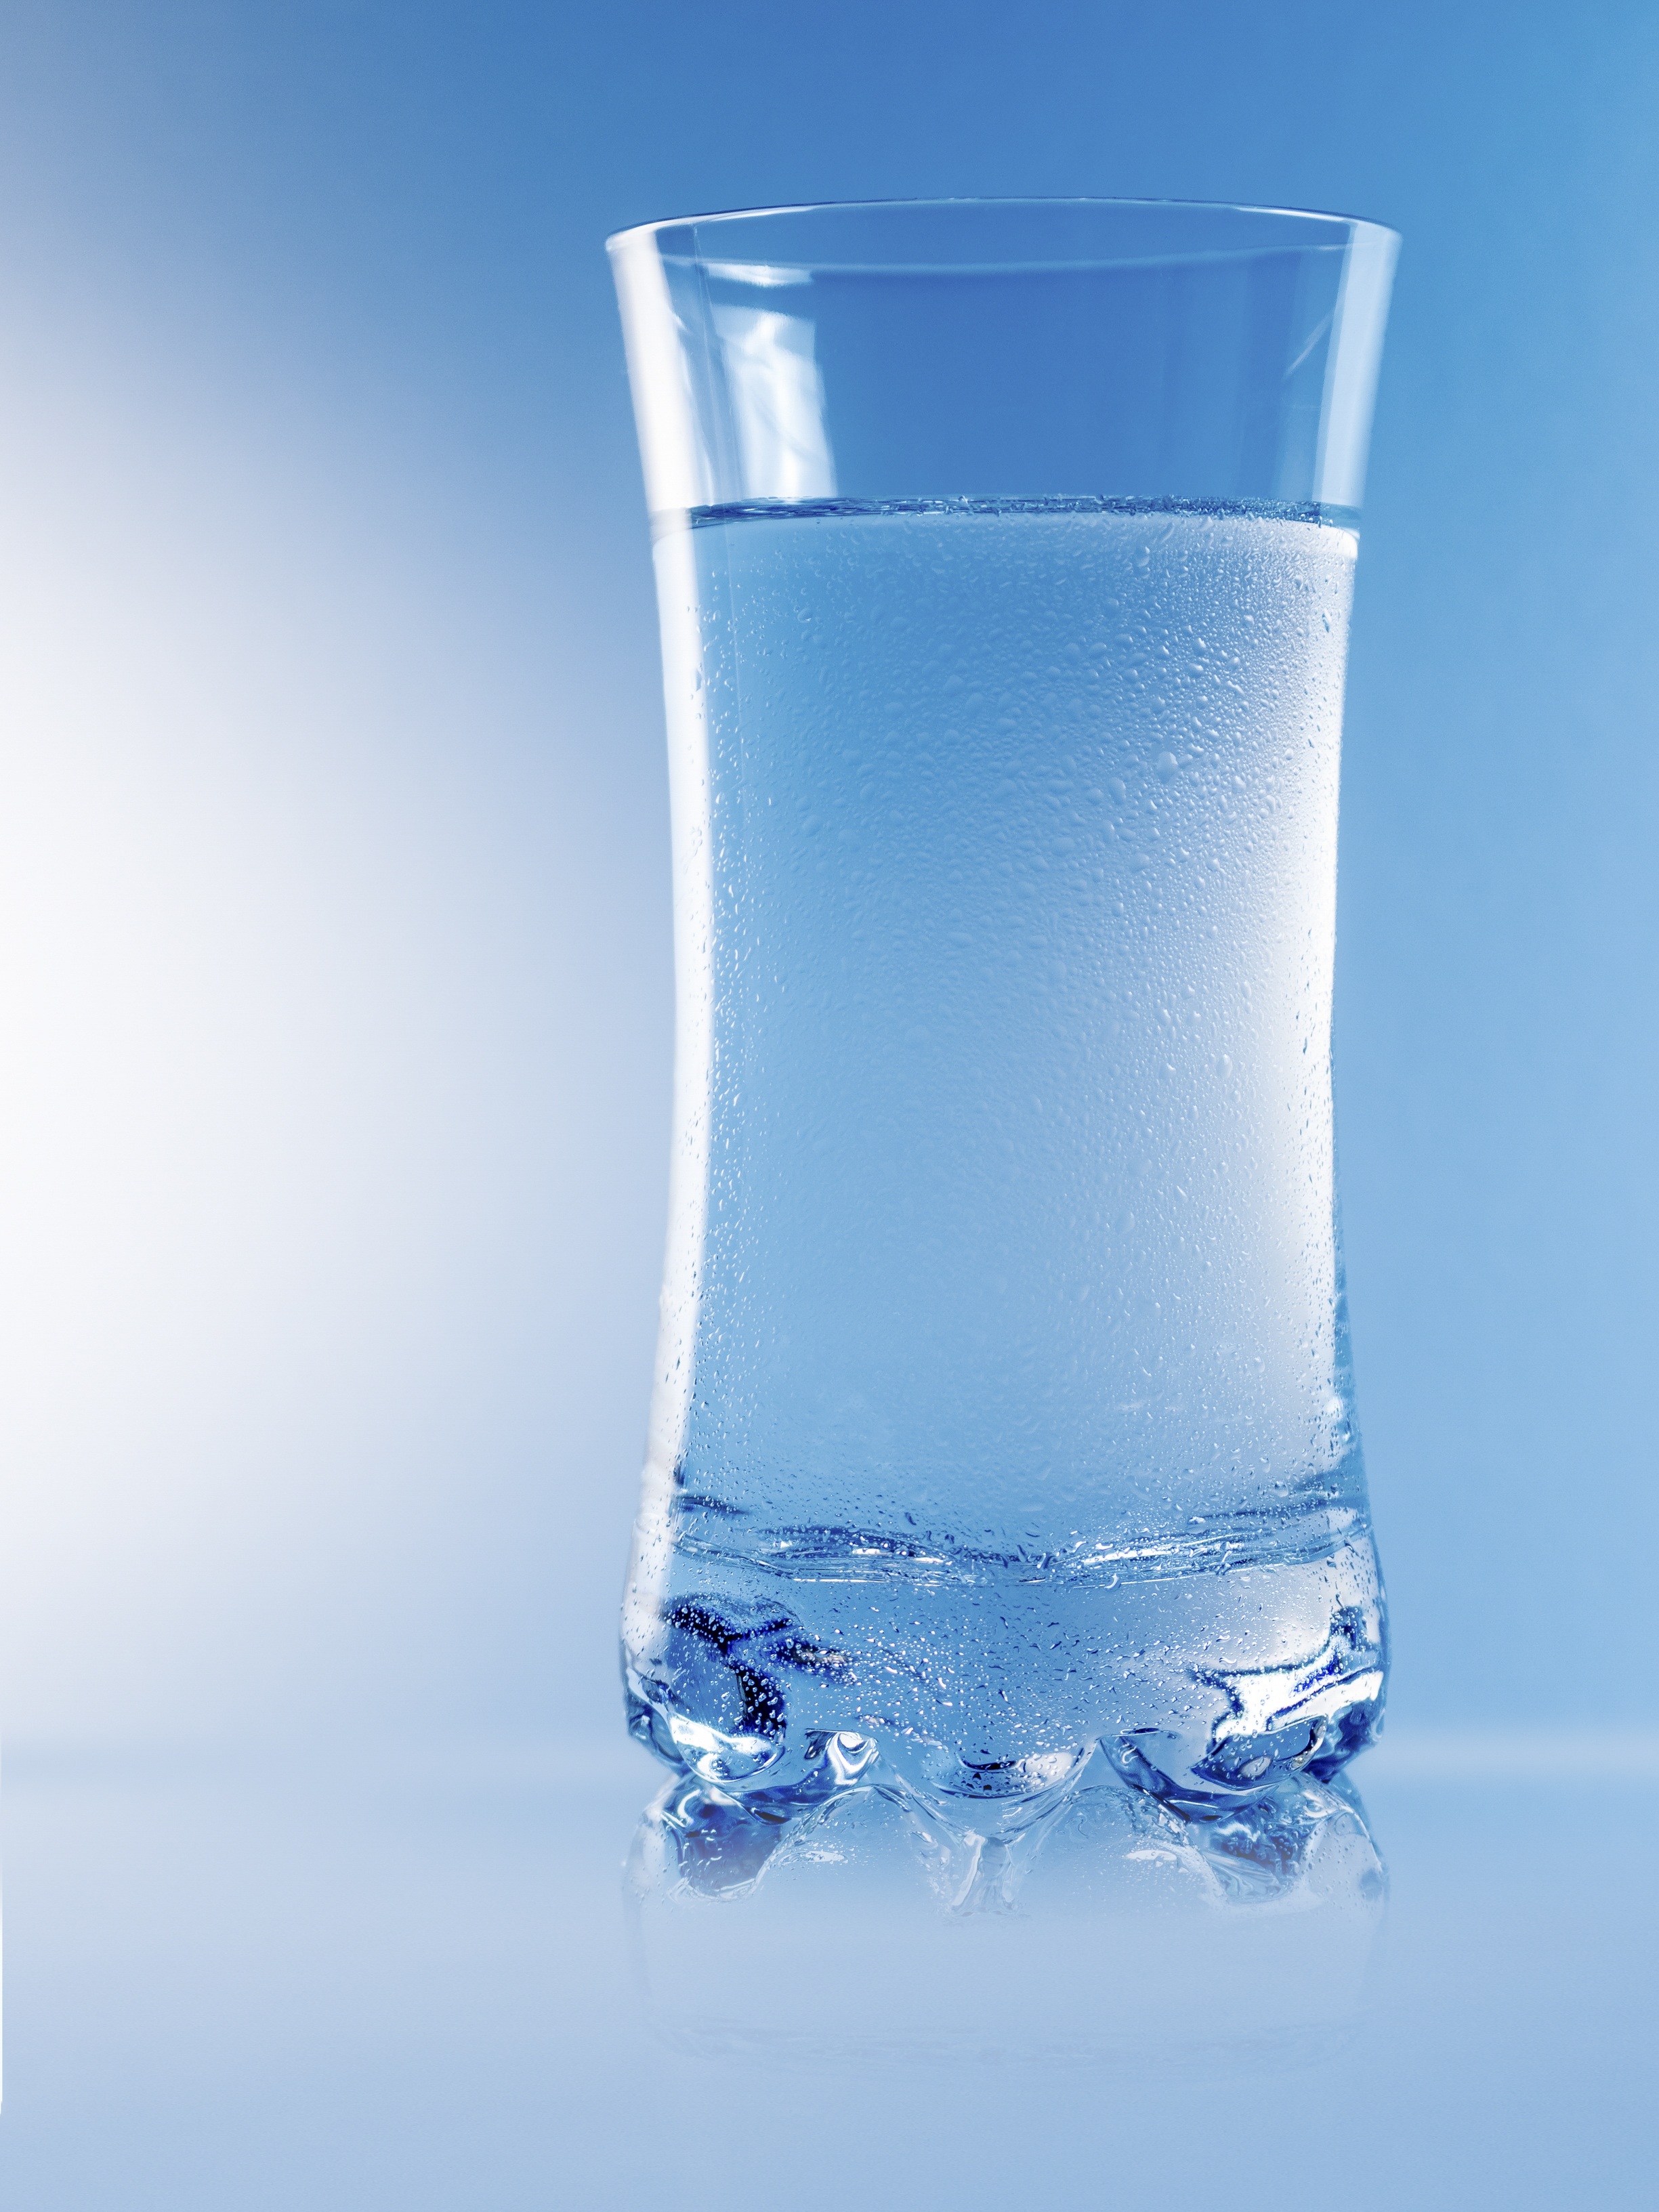
water, glass, clear, drink, bottle, blue, still life, material, glass bottle, mineral water, mirroring, drinking water, bottled water, cobalt blue, distilled beverage, drinkware, highball glass